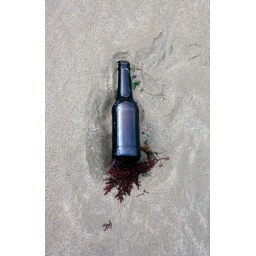
bottle in the sand